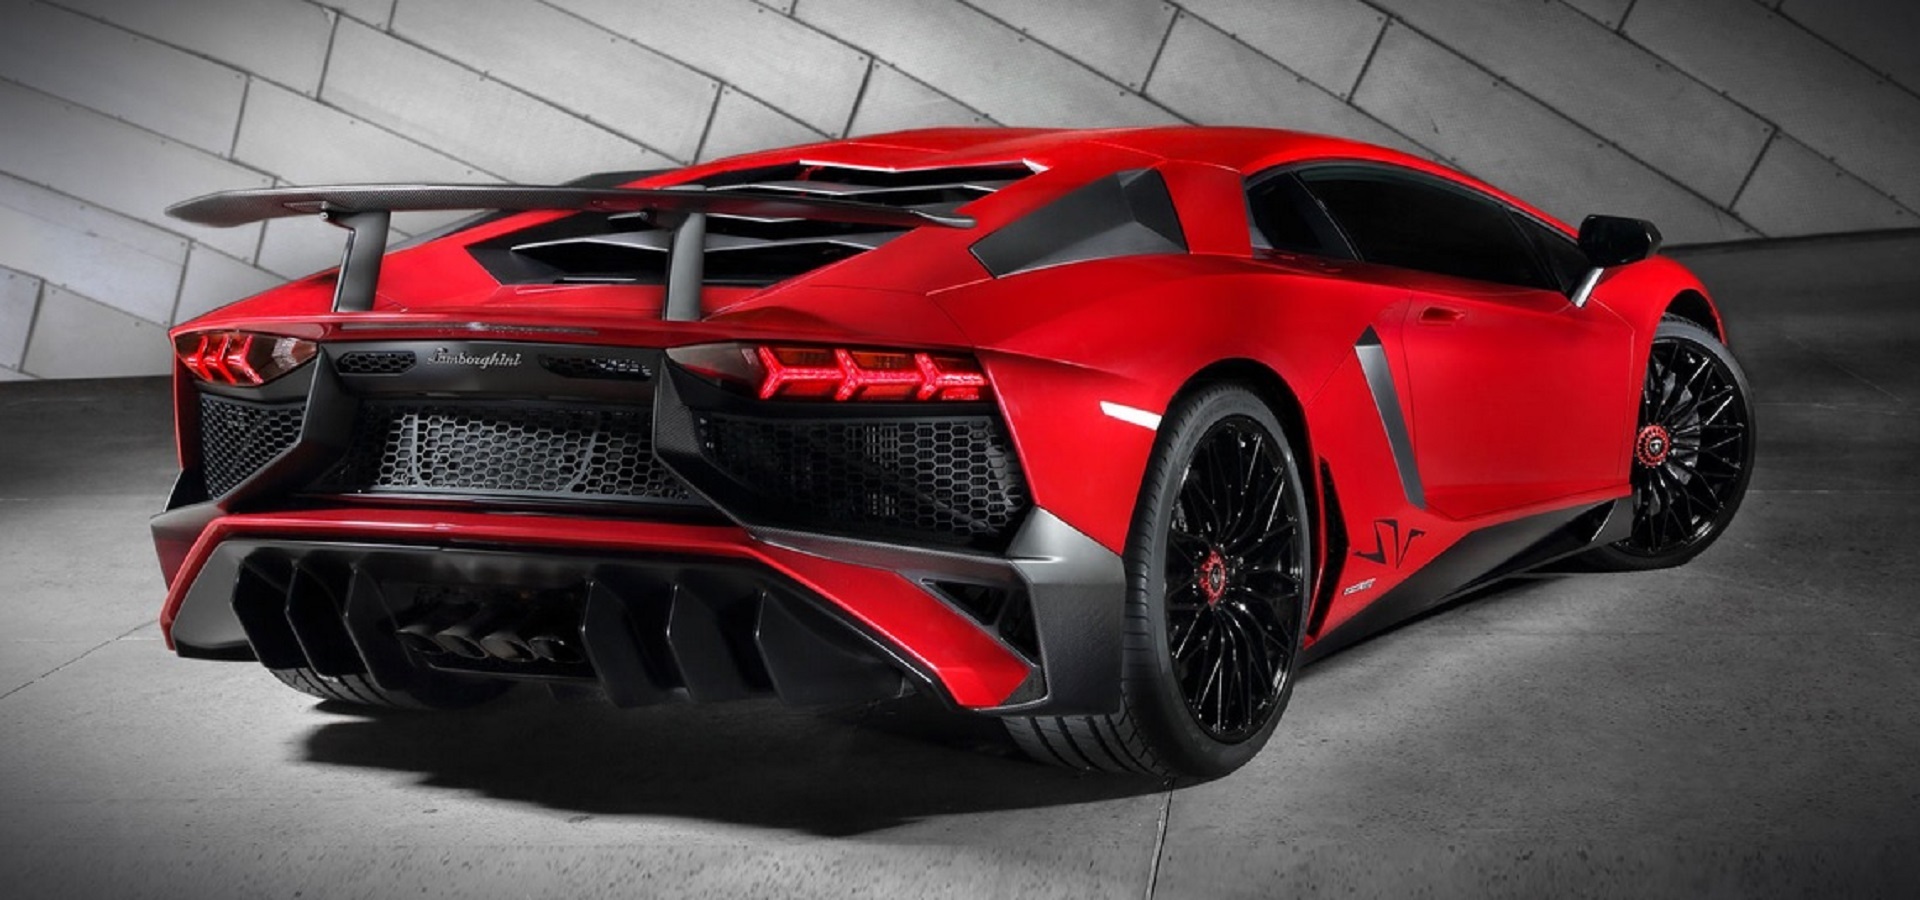
car, wheel, automobile, transportation, vehicle, auto, speed, modern, sports car, supercar, performance, style, italian, rear, lamborghini, land vehicle, luxury sports car, automobile make, automotive design, luxury vehicle, performance car, lamborghini aventador